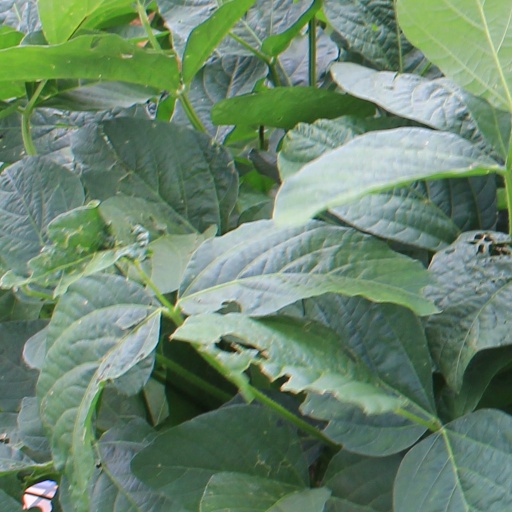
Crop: soybean